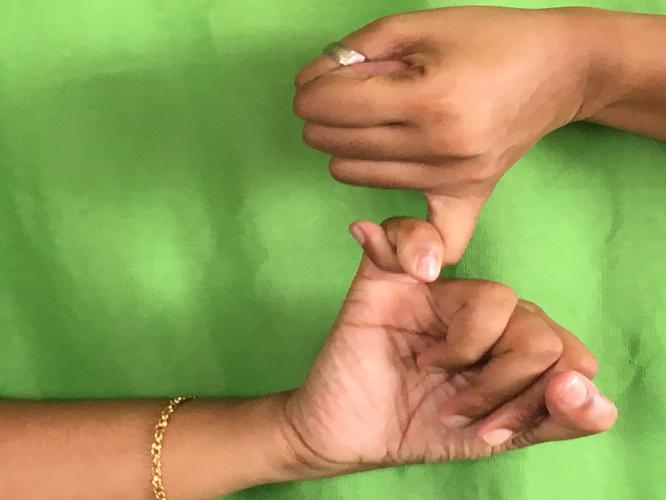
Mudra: Kilaka
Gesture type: double_hand